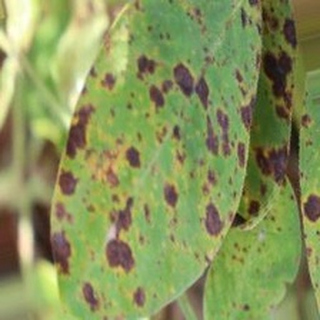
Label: groundnut_late_leaf_spot